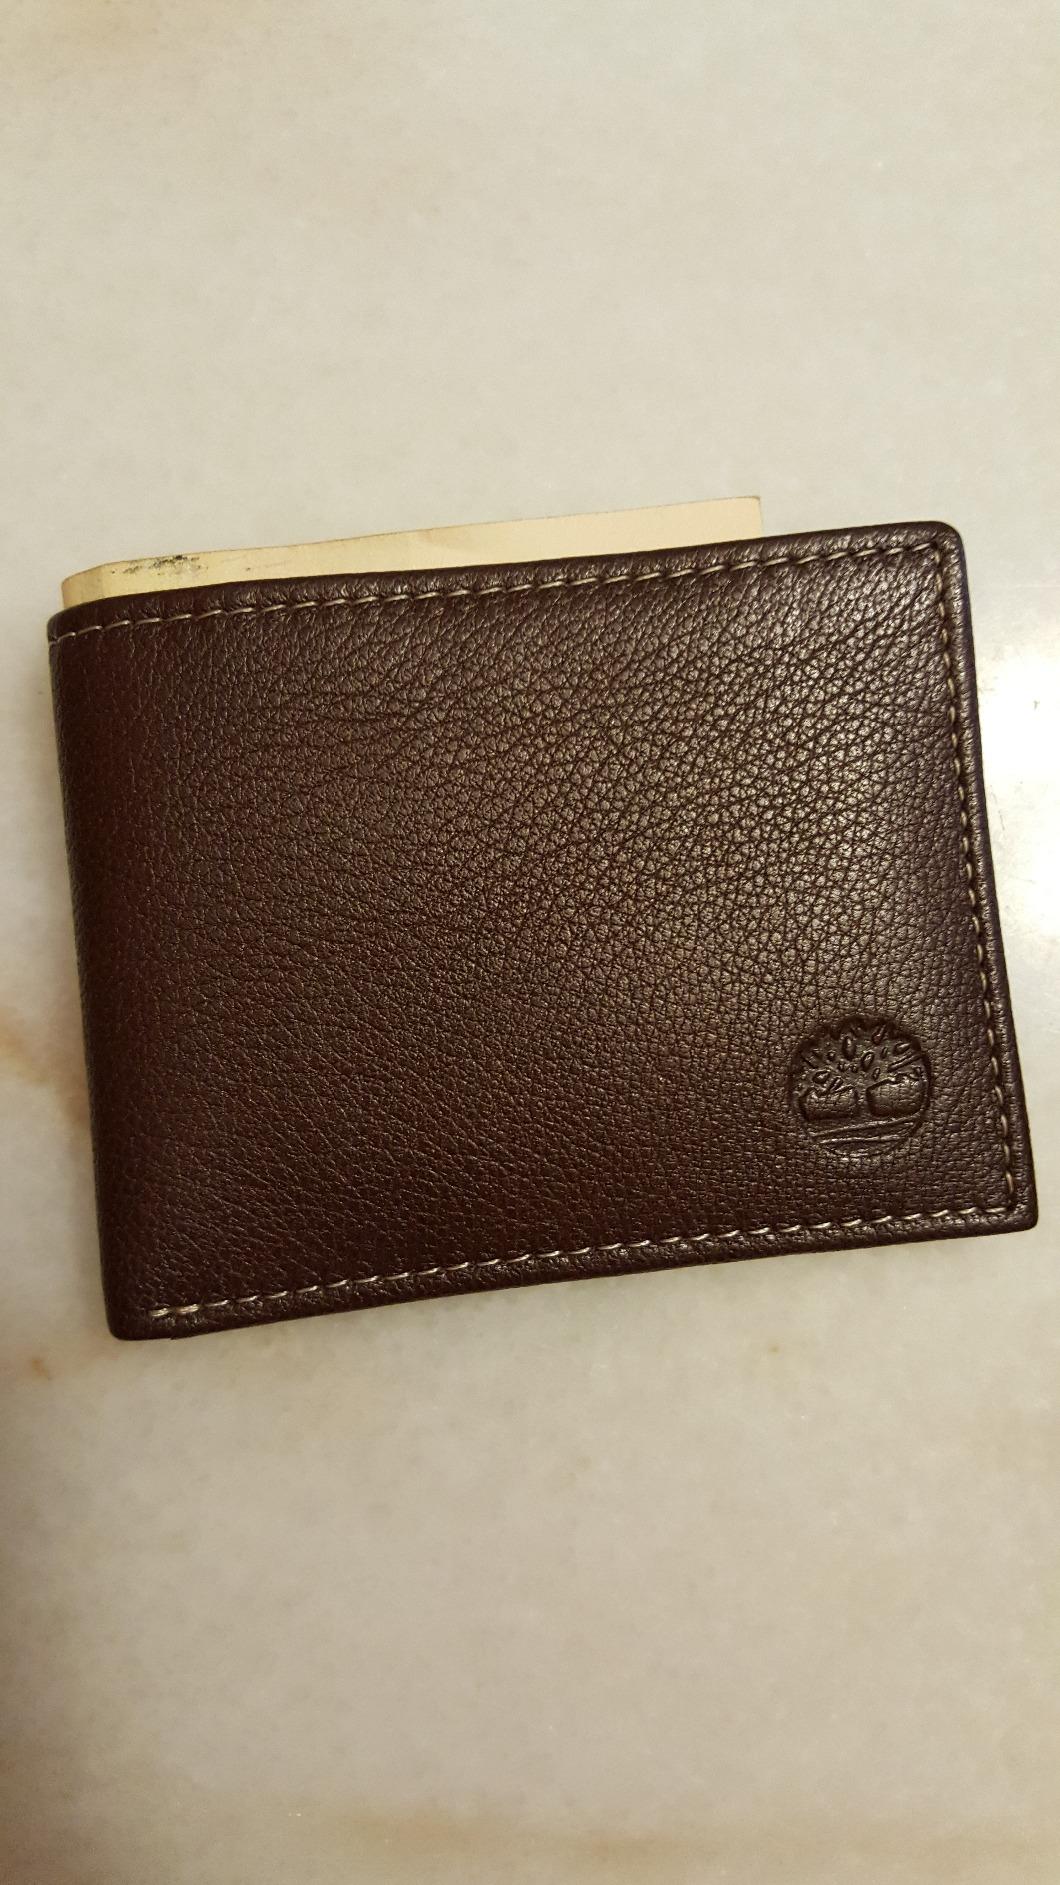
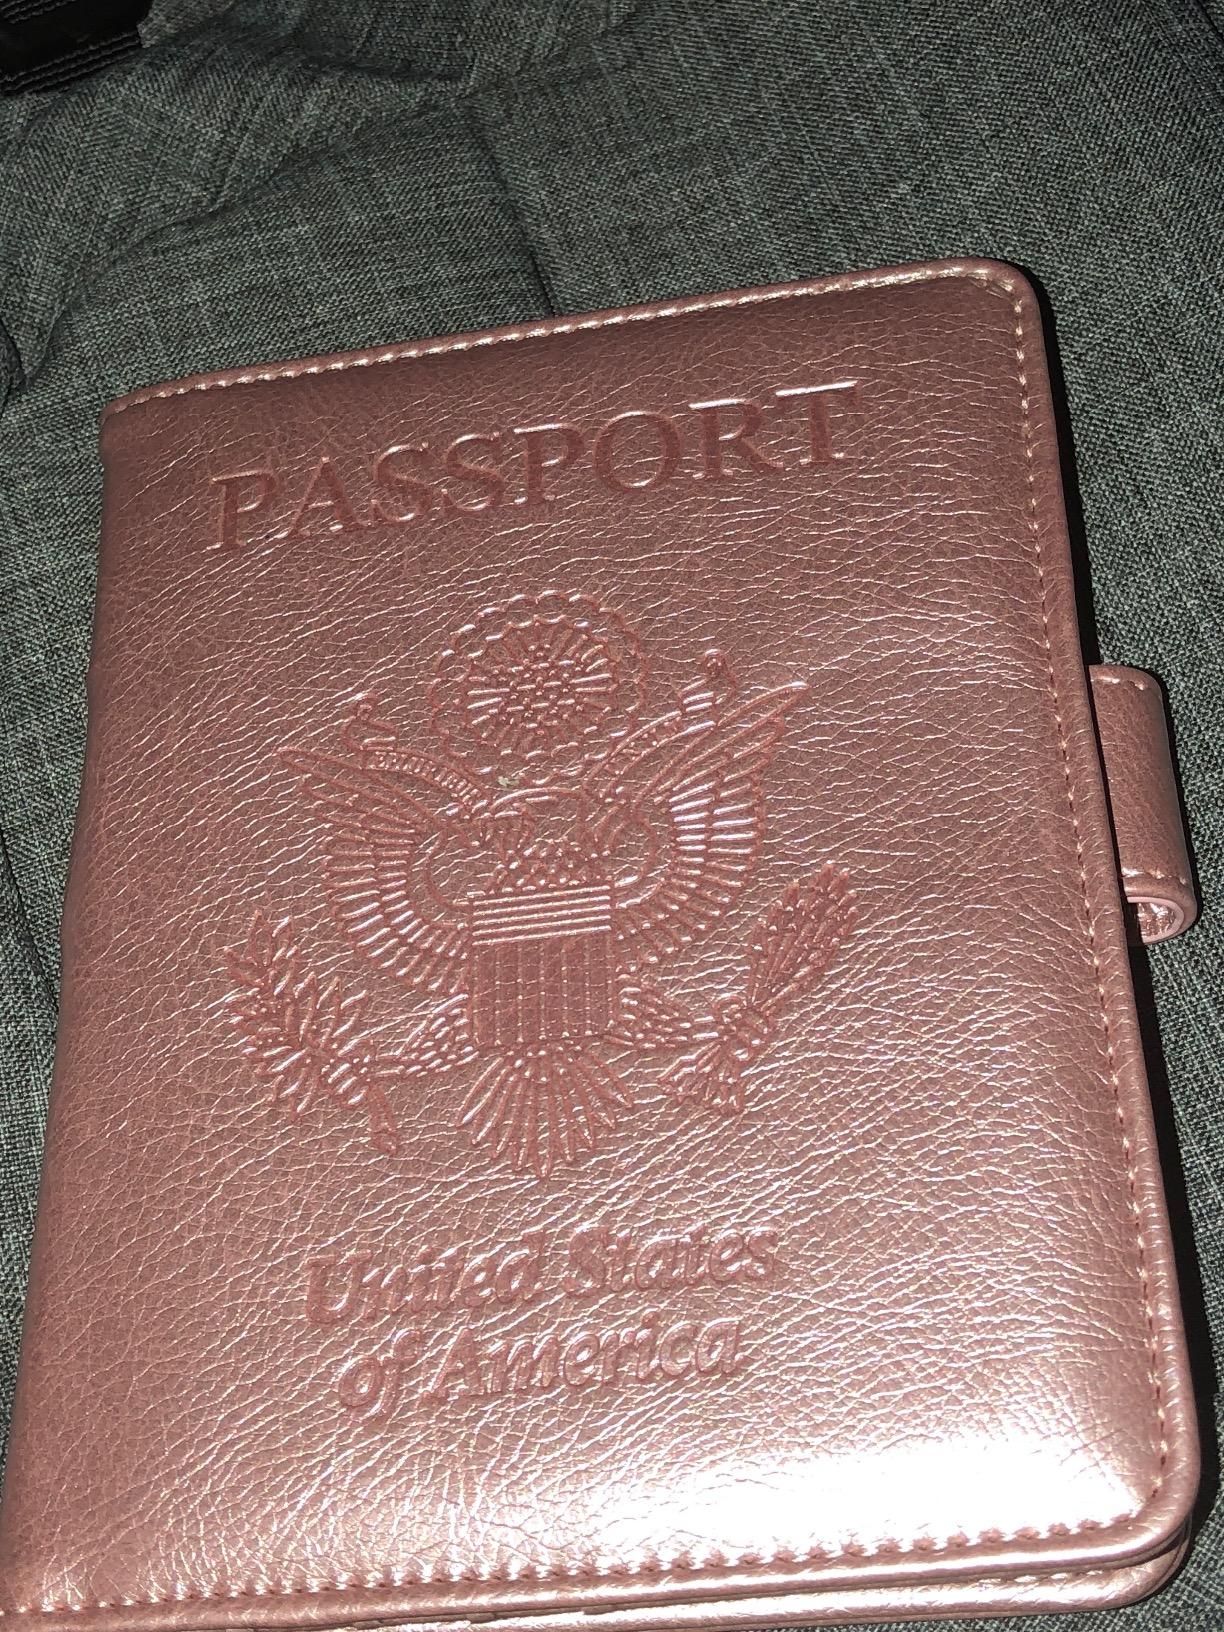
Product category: accessories_wallet
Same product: no